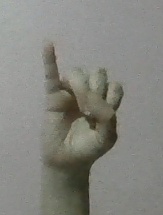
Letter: meem